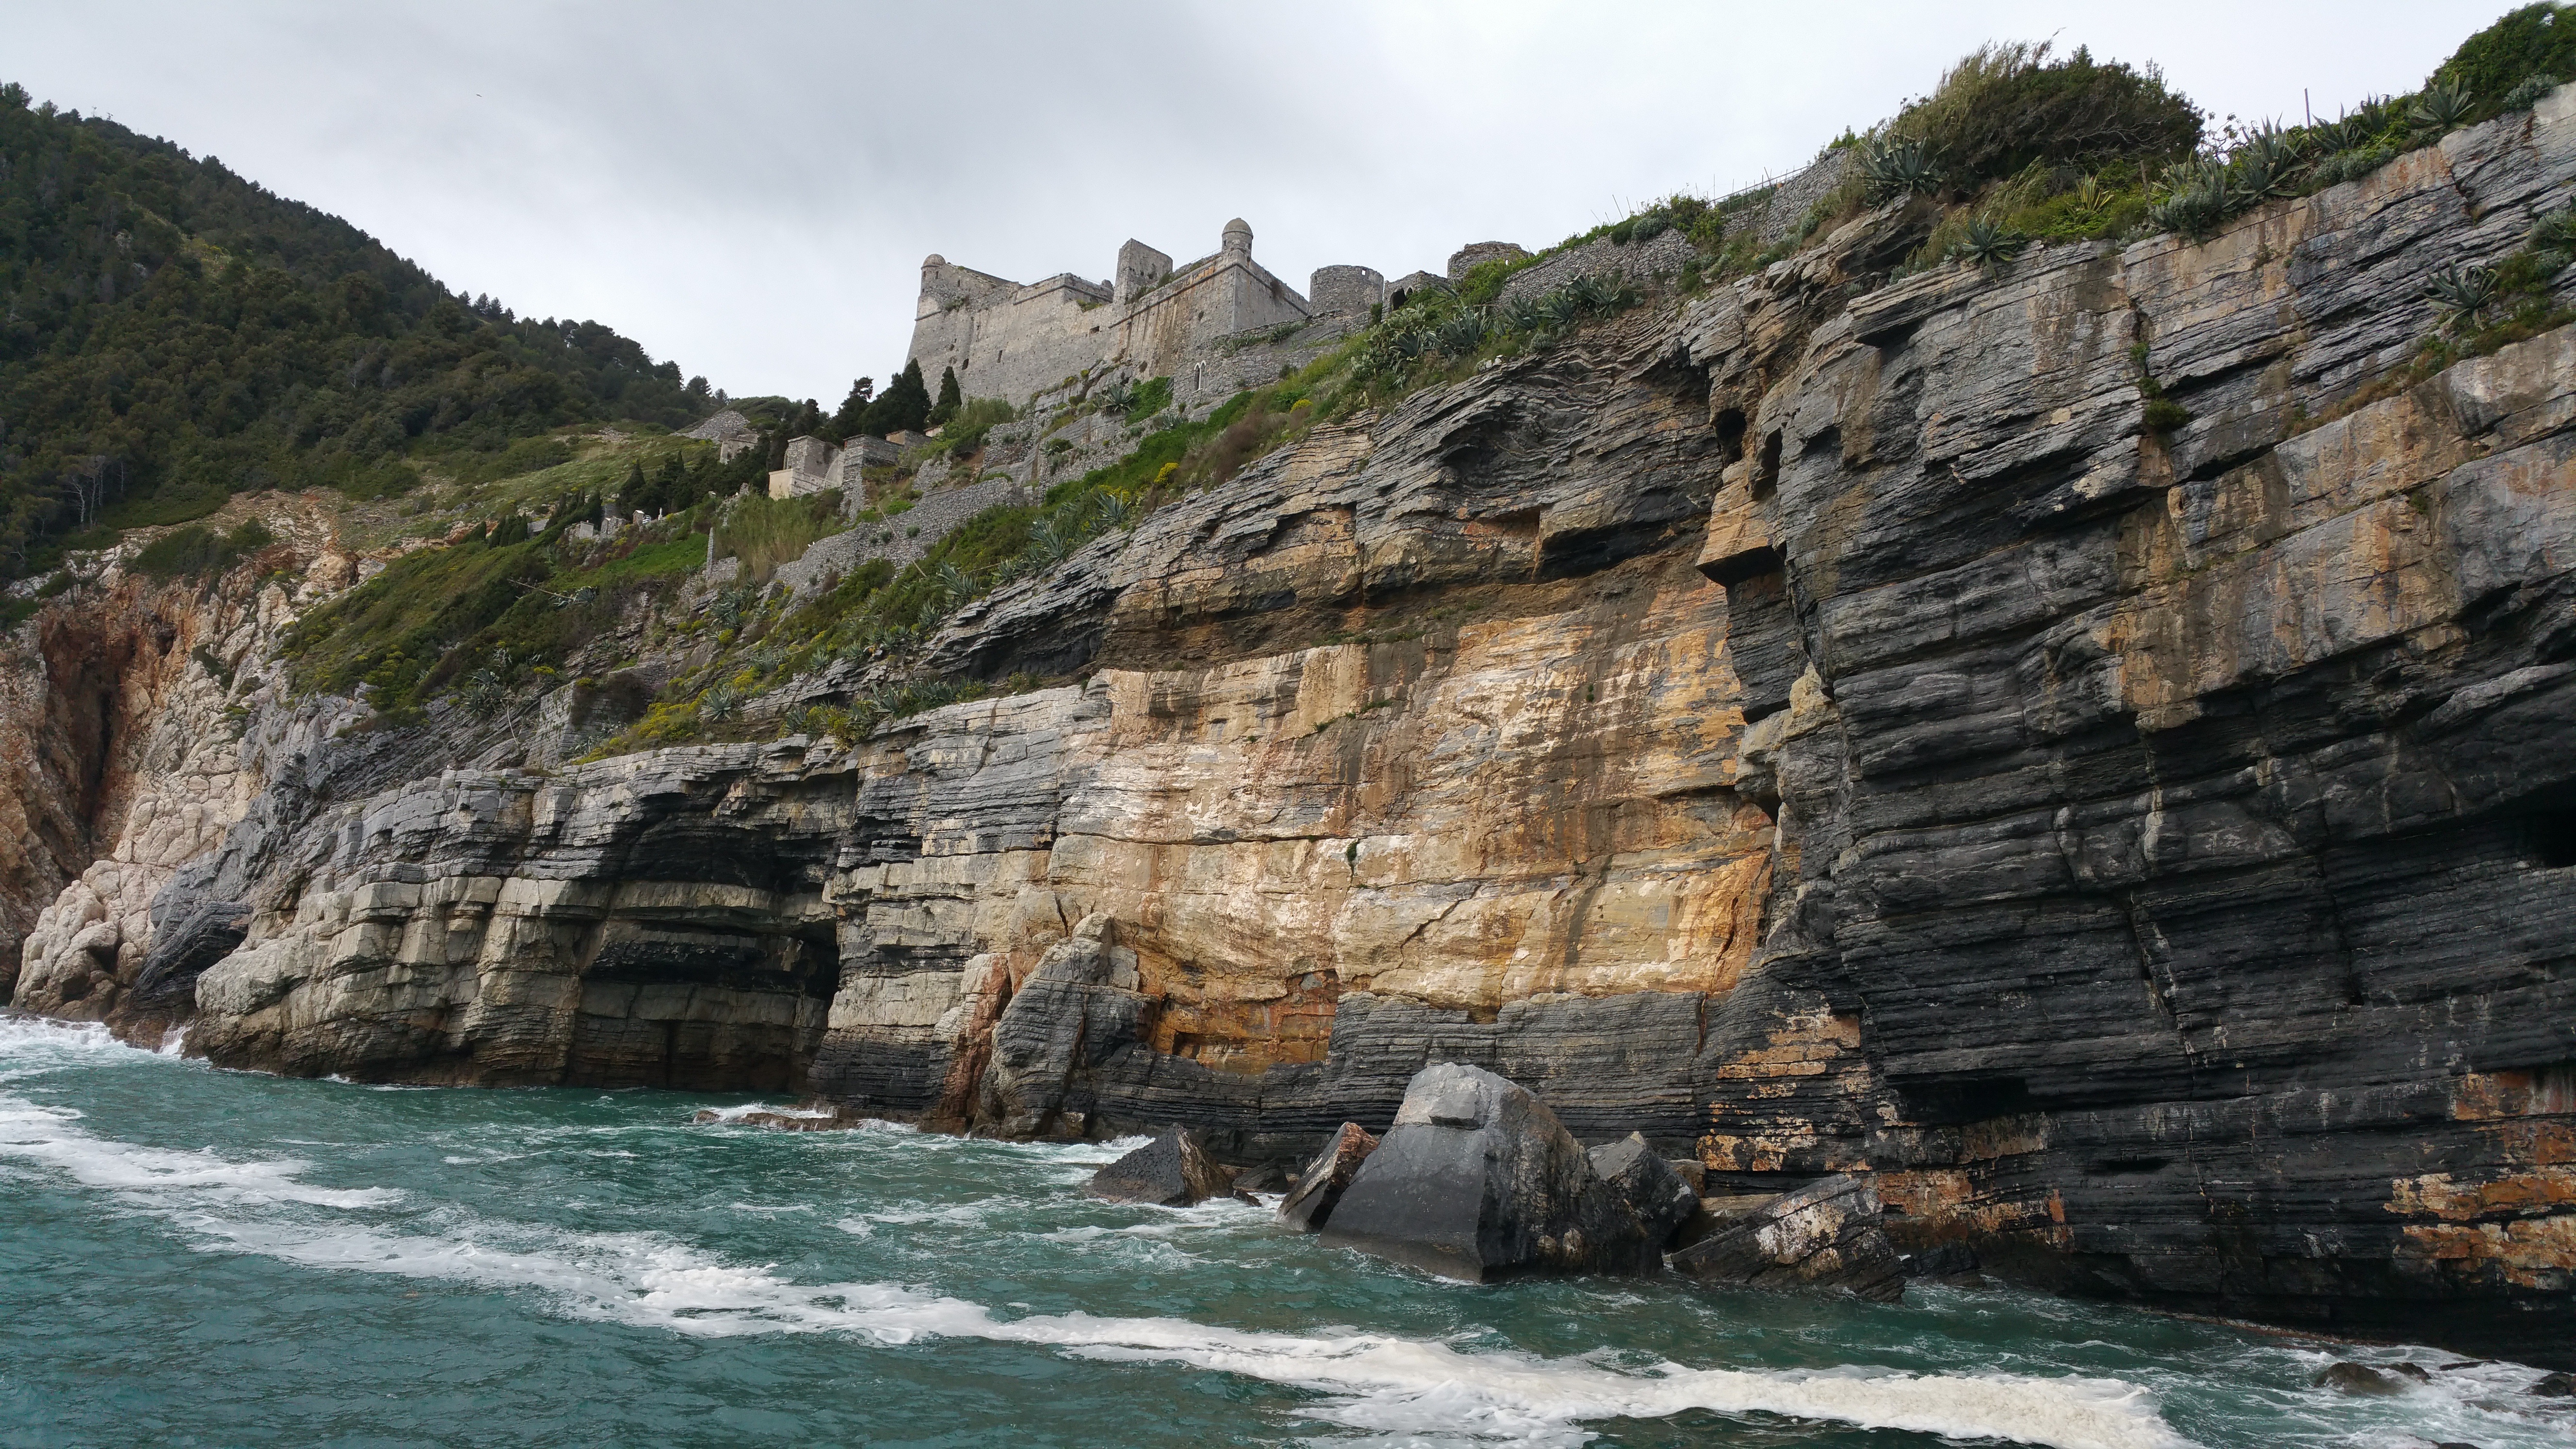
sea, coast, rock, formation, cliff, cove, bay, fjord, stack, terrain, geology, cliffs, cape, wadi, liguria, landform, natural arch, sea cave, geographical feature